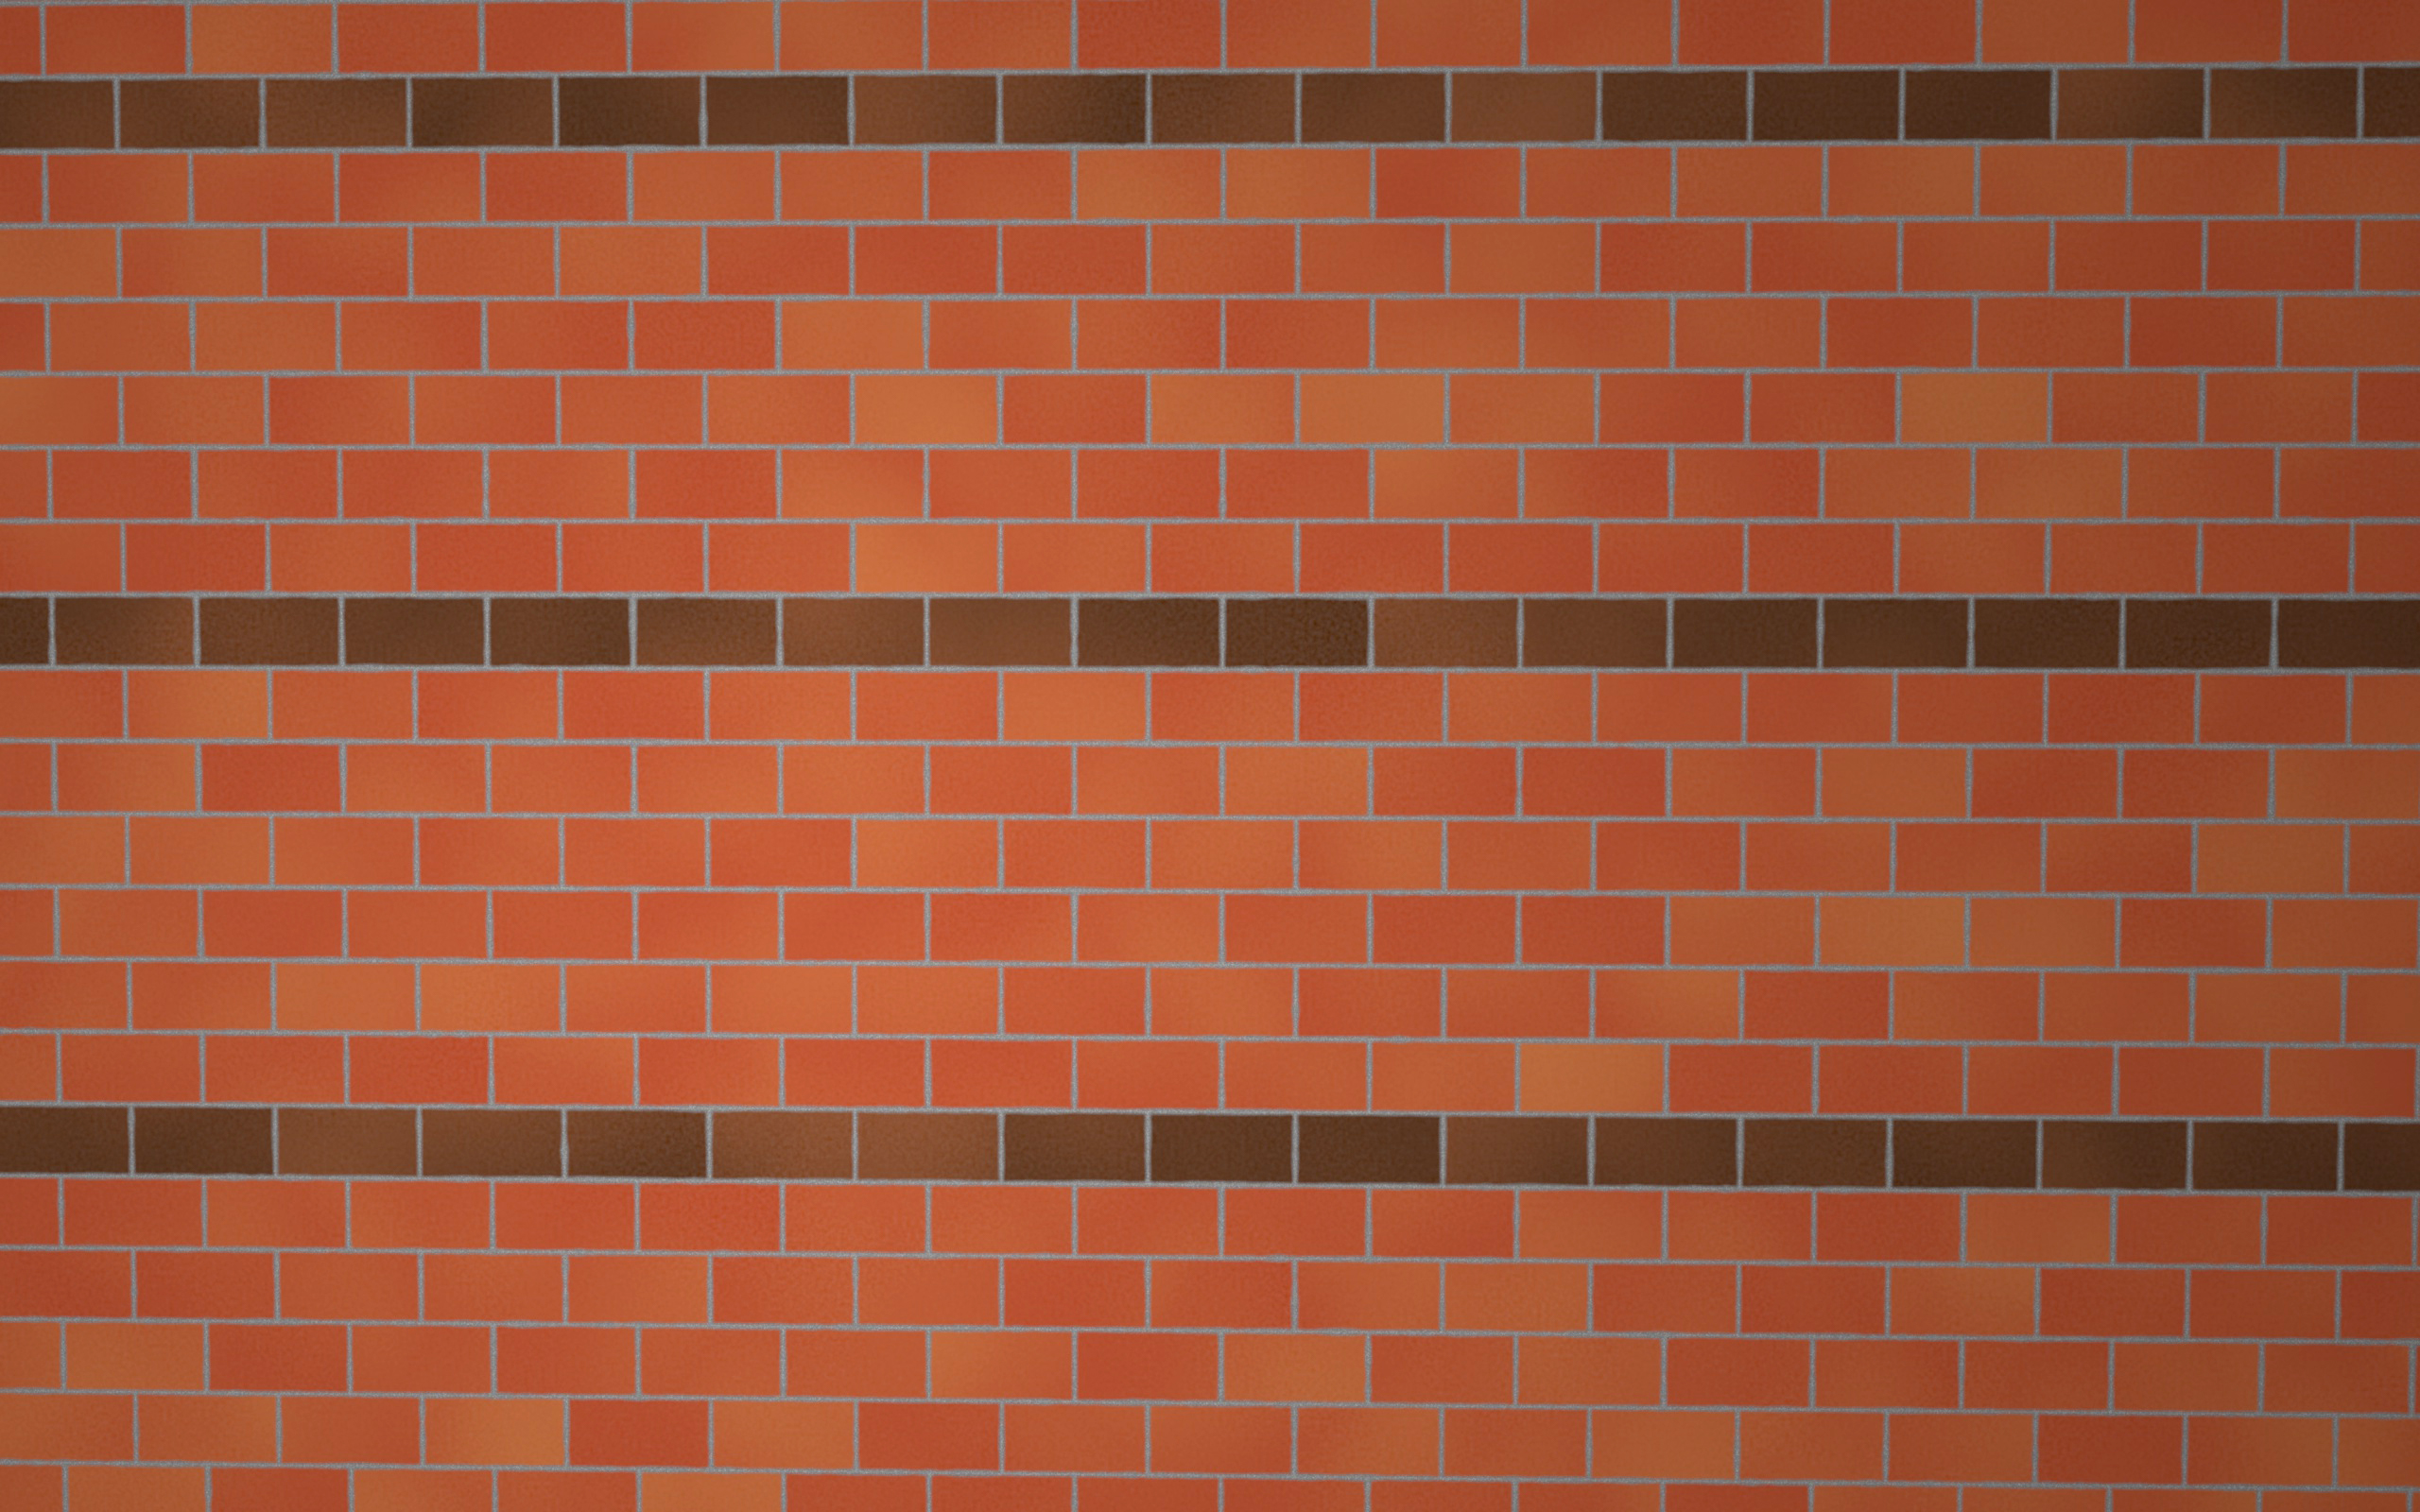
rusty, rough, square, stone, stonework, revival, retro, paint, pattern, plaster, red, structure, stucco, wallpaper, weathered, white, wreck, wall, vintage, surface, texture, urban, view, old, obsolete, bricks, brickwork, broken, brown, brickwall, block, antique, architecture, backgrounds, black, built, cement, grunge, grungy, level, material, floor, effect, concrete, cracked, dirty, dye, aging, brick, orange, line, wood stain, angle, symmetry